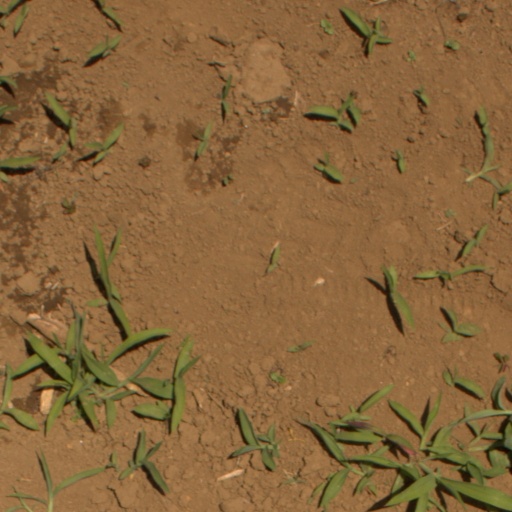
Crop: Jerusalem artichoke